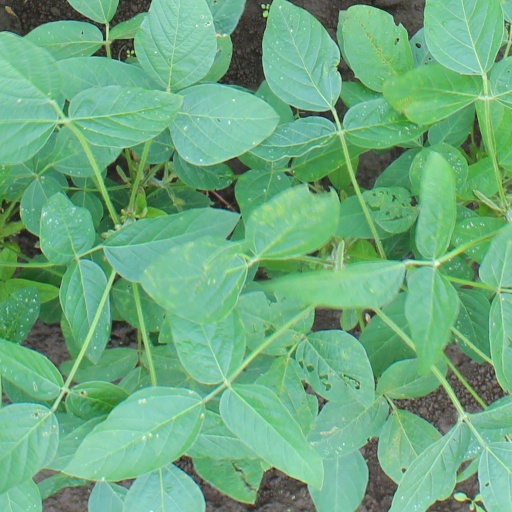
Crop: soybean